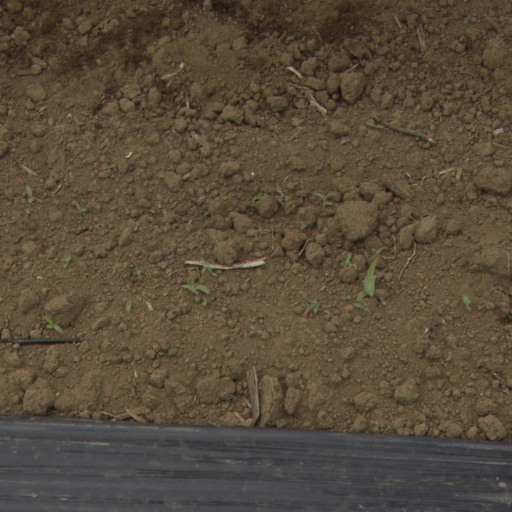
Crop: Jerusalem artichoke